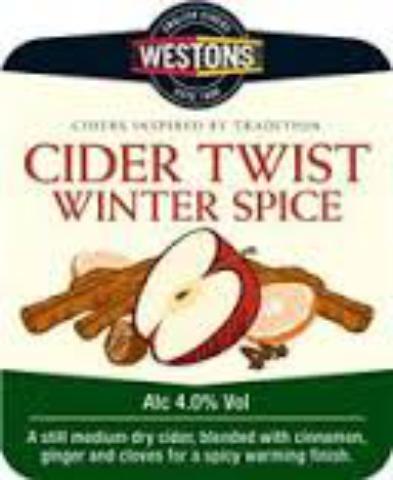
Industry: Food